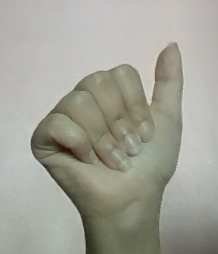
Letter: dhad